Frauenbad Stadthausquai

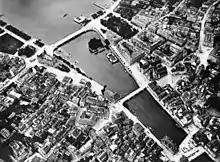
Limmatquai and Quaianlagen in Zürich: Bellevueplatz and Bürkliplatz, as well as Bauschänzli and Frauenbad, Quaibrücke, Münsterbrücke and Münsterhof, and Rathausbrücke–Weinplatz, aerial photography by Eduard Spelterini probably in the mid-1890s.

Frauenbad Stadthausquai is a public bath in Zürich, Switzerland, forming part of the historical "Seeuferanlage" promenades that were built between 1881 and 1887. Situated at the Stadthausquai by the Bürkliplatz plaza, the bath was built for, and is still exclusively used by women ("Frauenbad" means "bath for women").